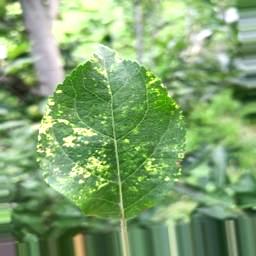
Label: Apple_Mosaic